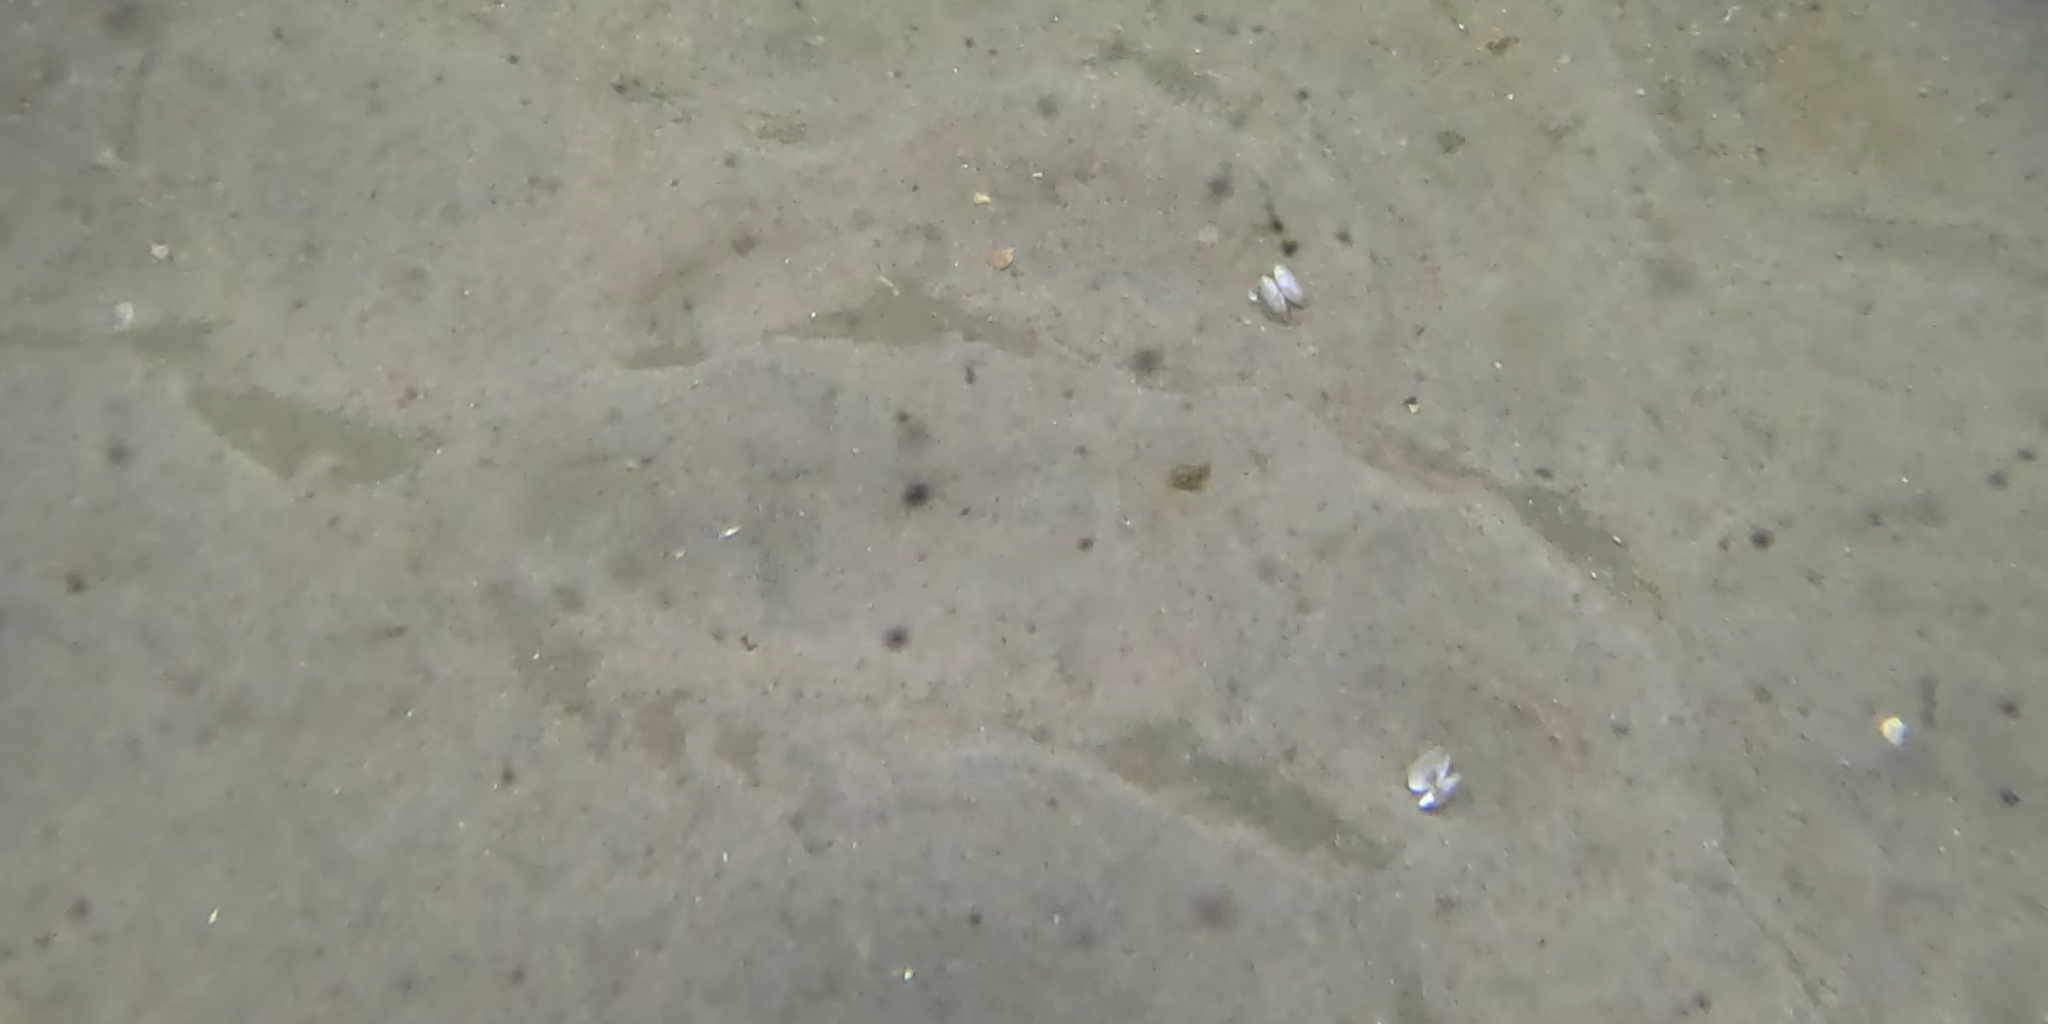
Seabed habitat: sand